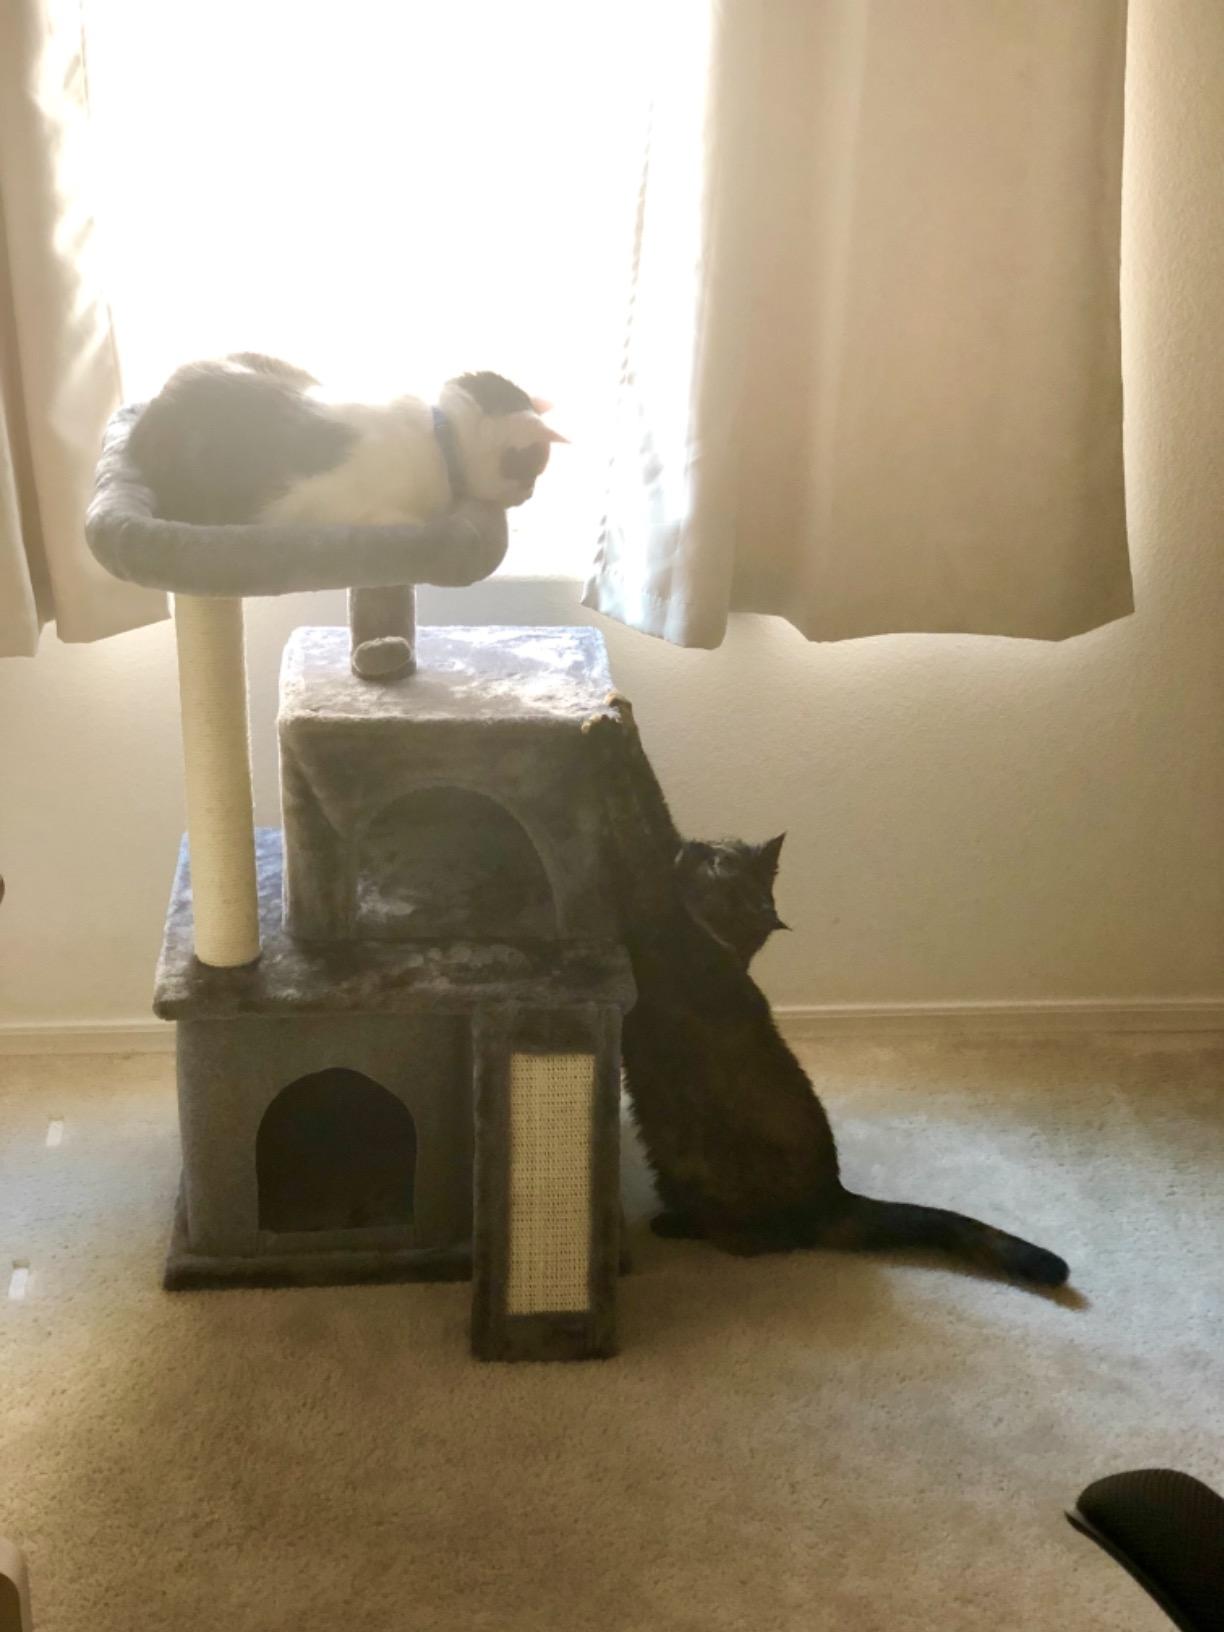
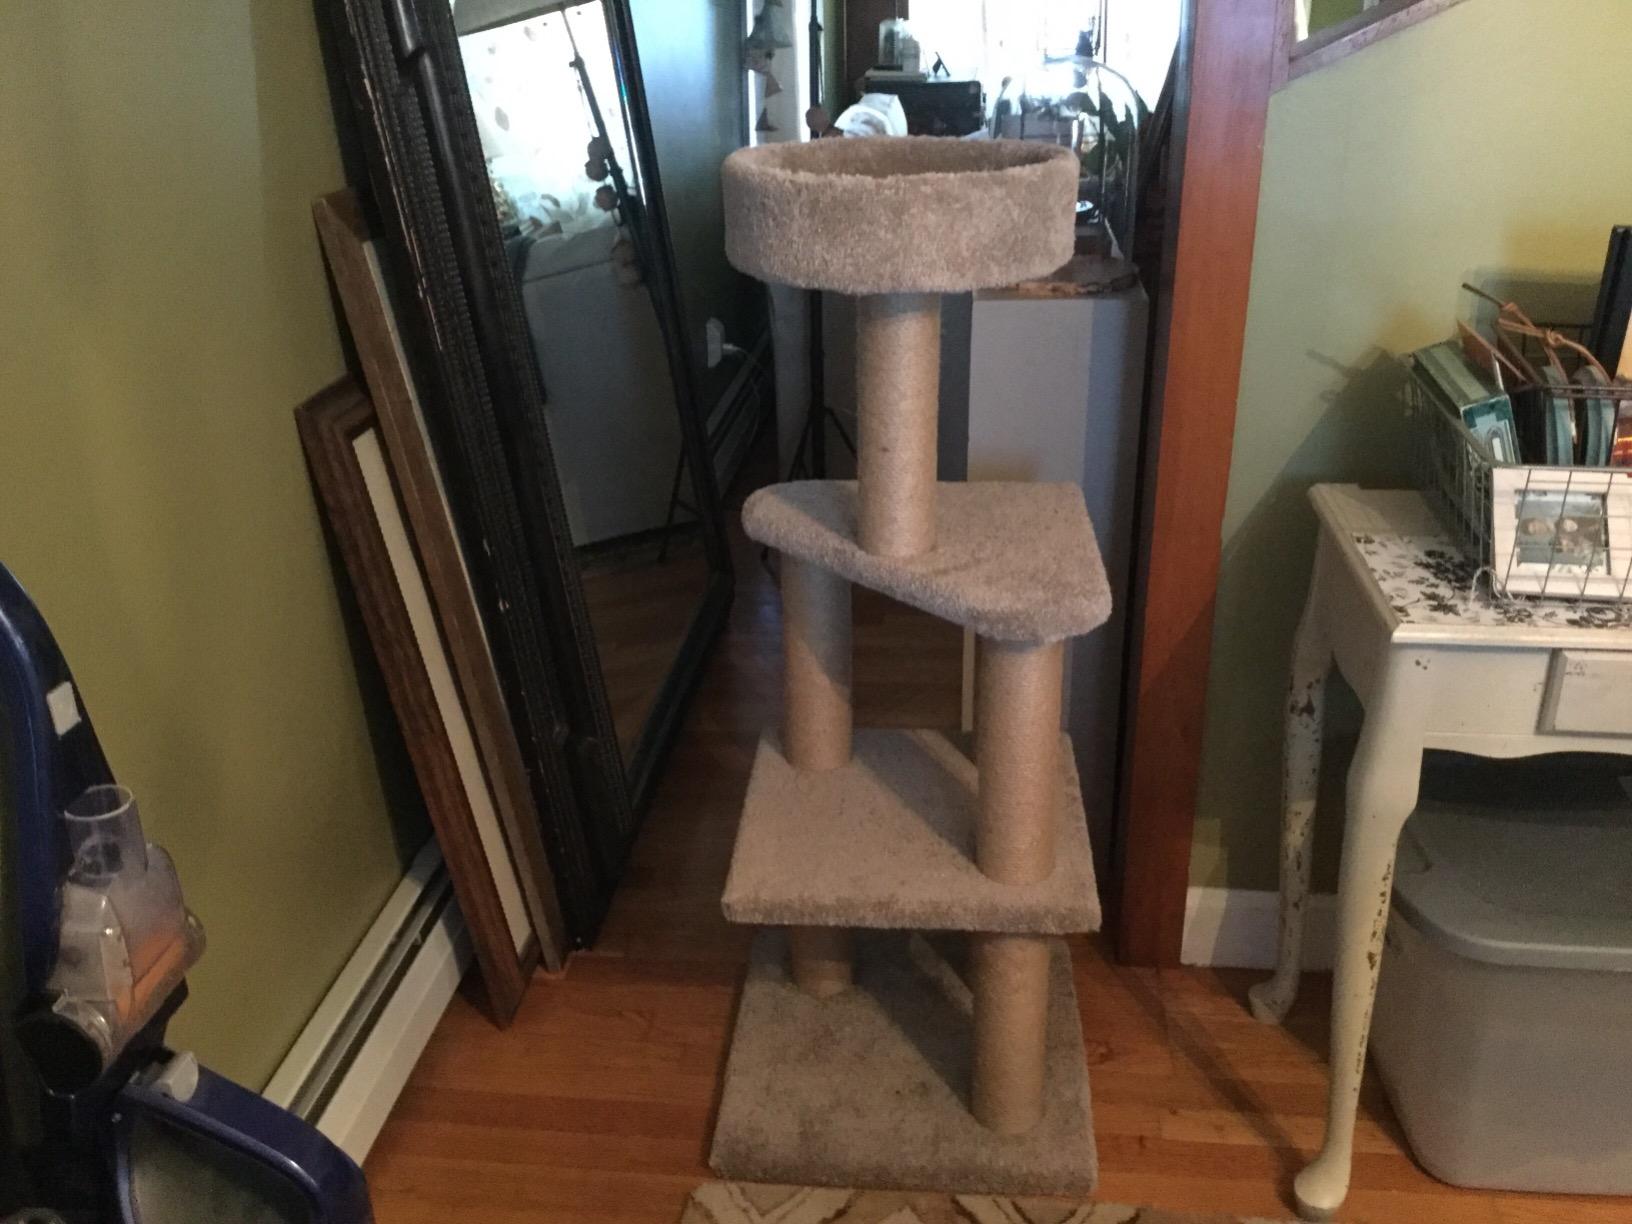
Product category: items_cat tree
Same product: no